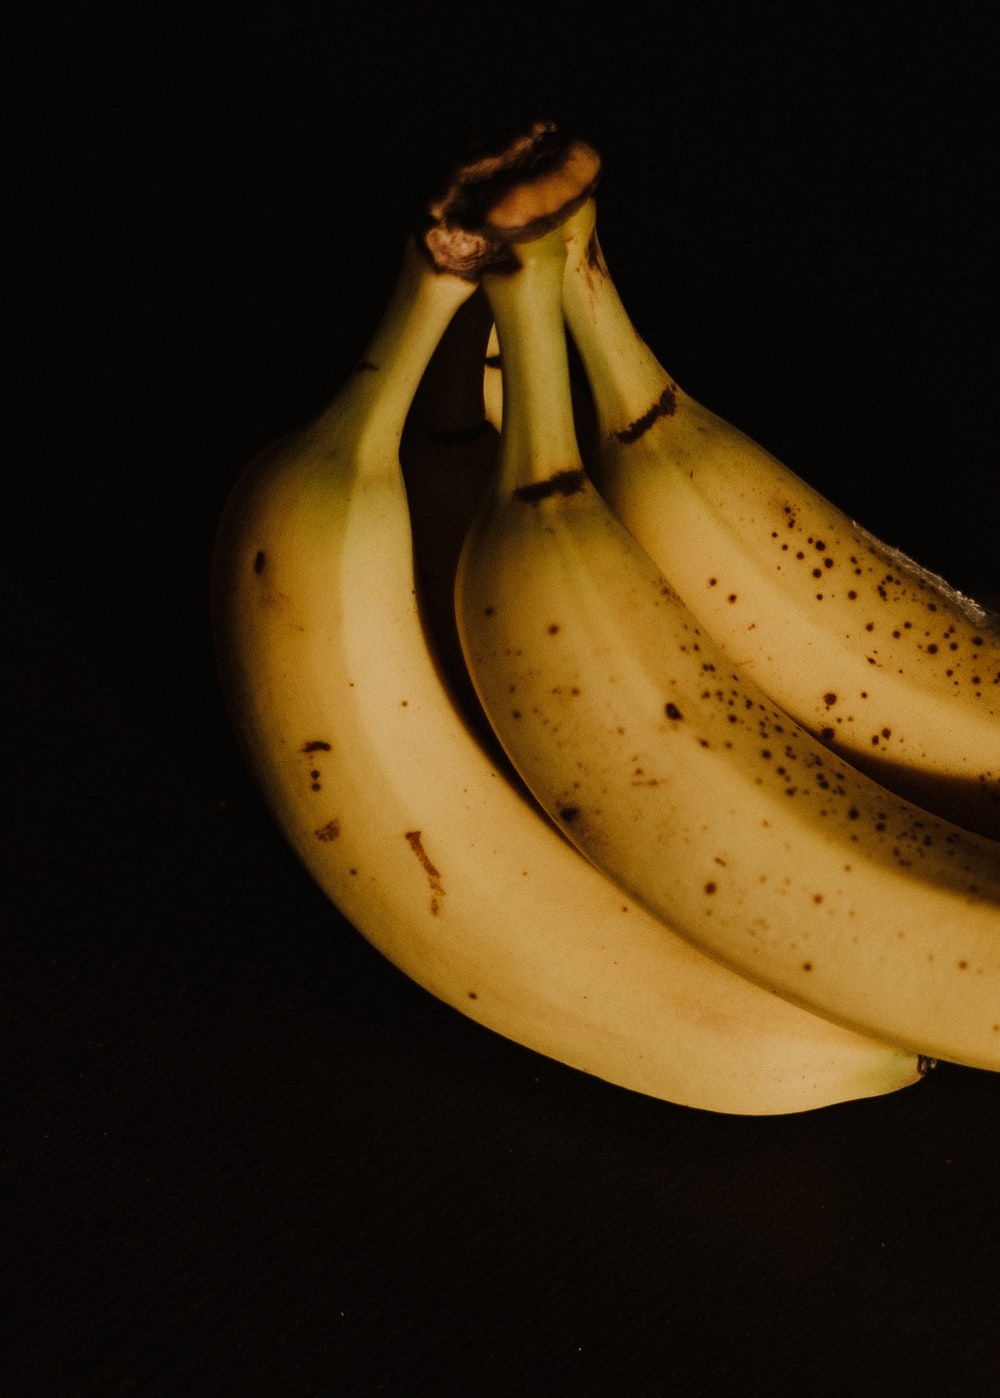
Label: banana